Peter Clines

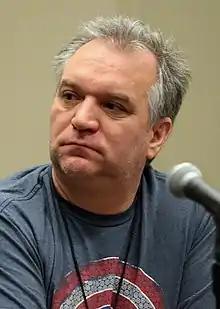
Clines at the 2018 Phoenix Comic Fest

Peter Clines (born May 31, 1969) is an American author and novelist best known for his zombies-vs-superheroes series, "Ex-Heroes", and Lovecraftian inspired Threshold novels "14" and "The Fold". His short stories can be found in a variety of anthologies, including "X-Files: Trust No One," edited by Jonathan Maberry. Before becoming a full-time writer, Clines worked as a props master in the film industry for 15 years.